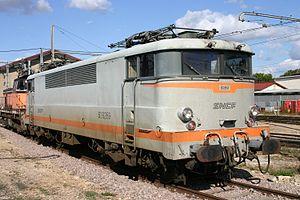
Le triage de Perrigny est une gare de triage qui se situe à quelques kilomètres au sud de Dijon, deuxième carrefour ferroviaire français, sur les territoires des communes de Chenôve et de Longvic. Il est complété par des ateliers d'entretien et de réparation du matériel de la Société nationale des chemins de fer français.
Les BB 9200 forment une série de locomotives électriques françaises fonctionnant sous courant continu 1 500 V construites en 92 exemplaires par les sociétés Creusot-Loire, Jeumont-Schneider et CEM et livrées à la SNCF du 24 mai 1957 au 1ᵉʳ juin 1964.